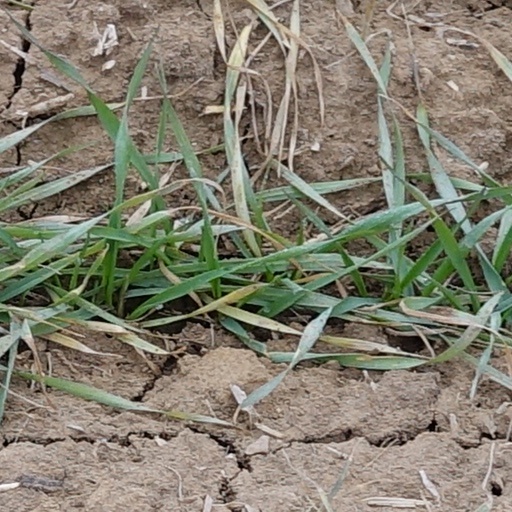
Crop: wheat